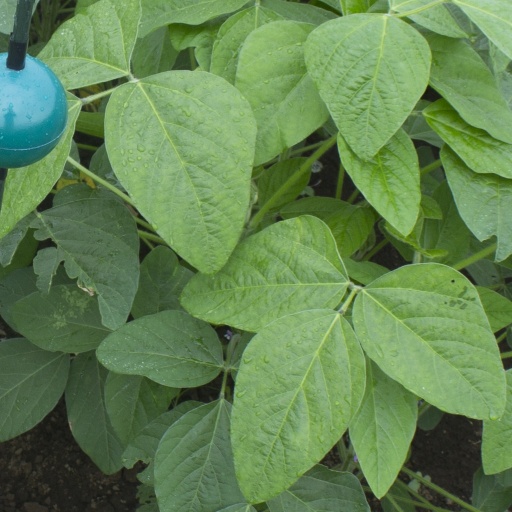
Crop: soybean